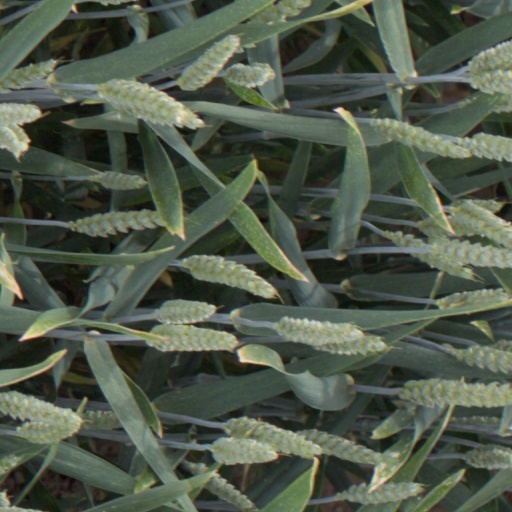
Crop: wheat